Eberhard Gothein

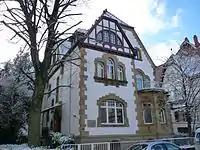
Eberhard Gothein's residence in Mannheim (1904-1923)

Later, Gothein, together with Mannheim's senior mayor Otto Beck, initiated the foundation of the "Handelshochschule Mannheim" to revive academic education in Mannheim.